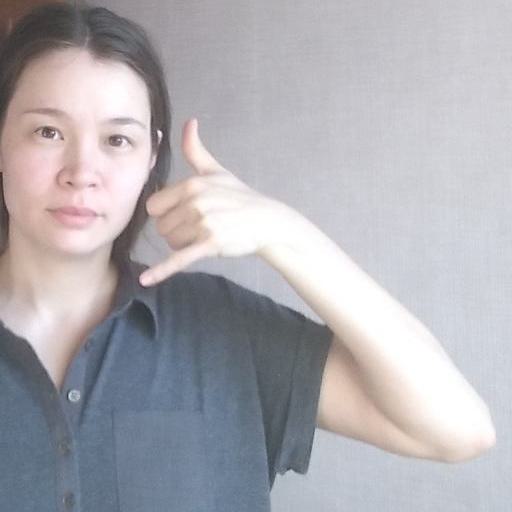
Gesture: call